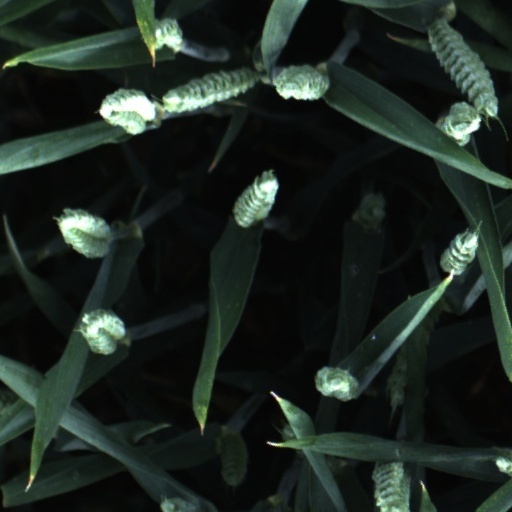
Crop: wheat